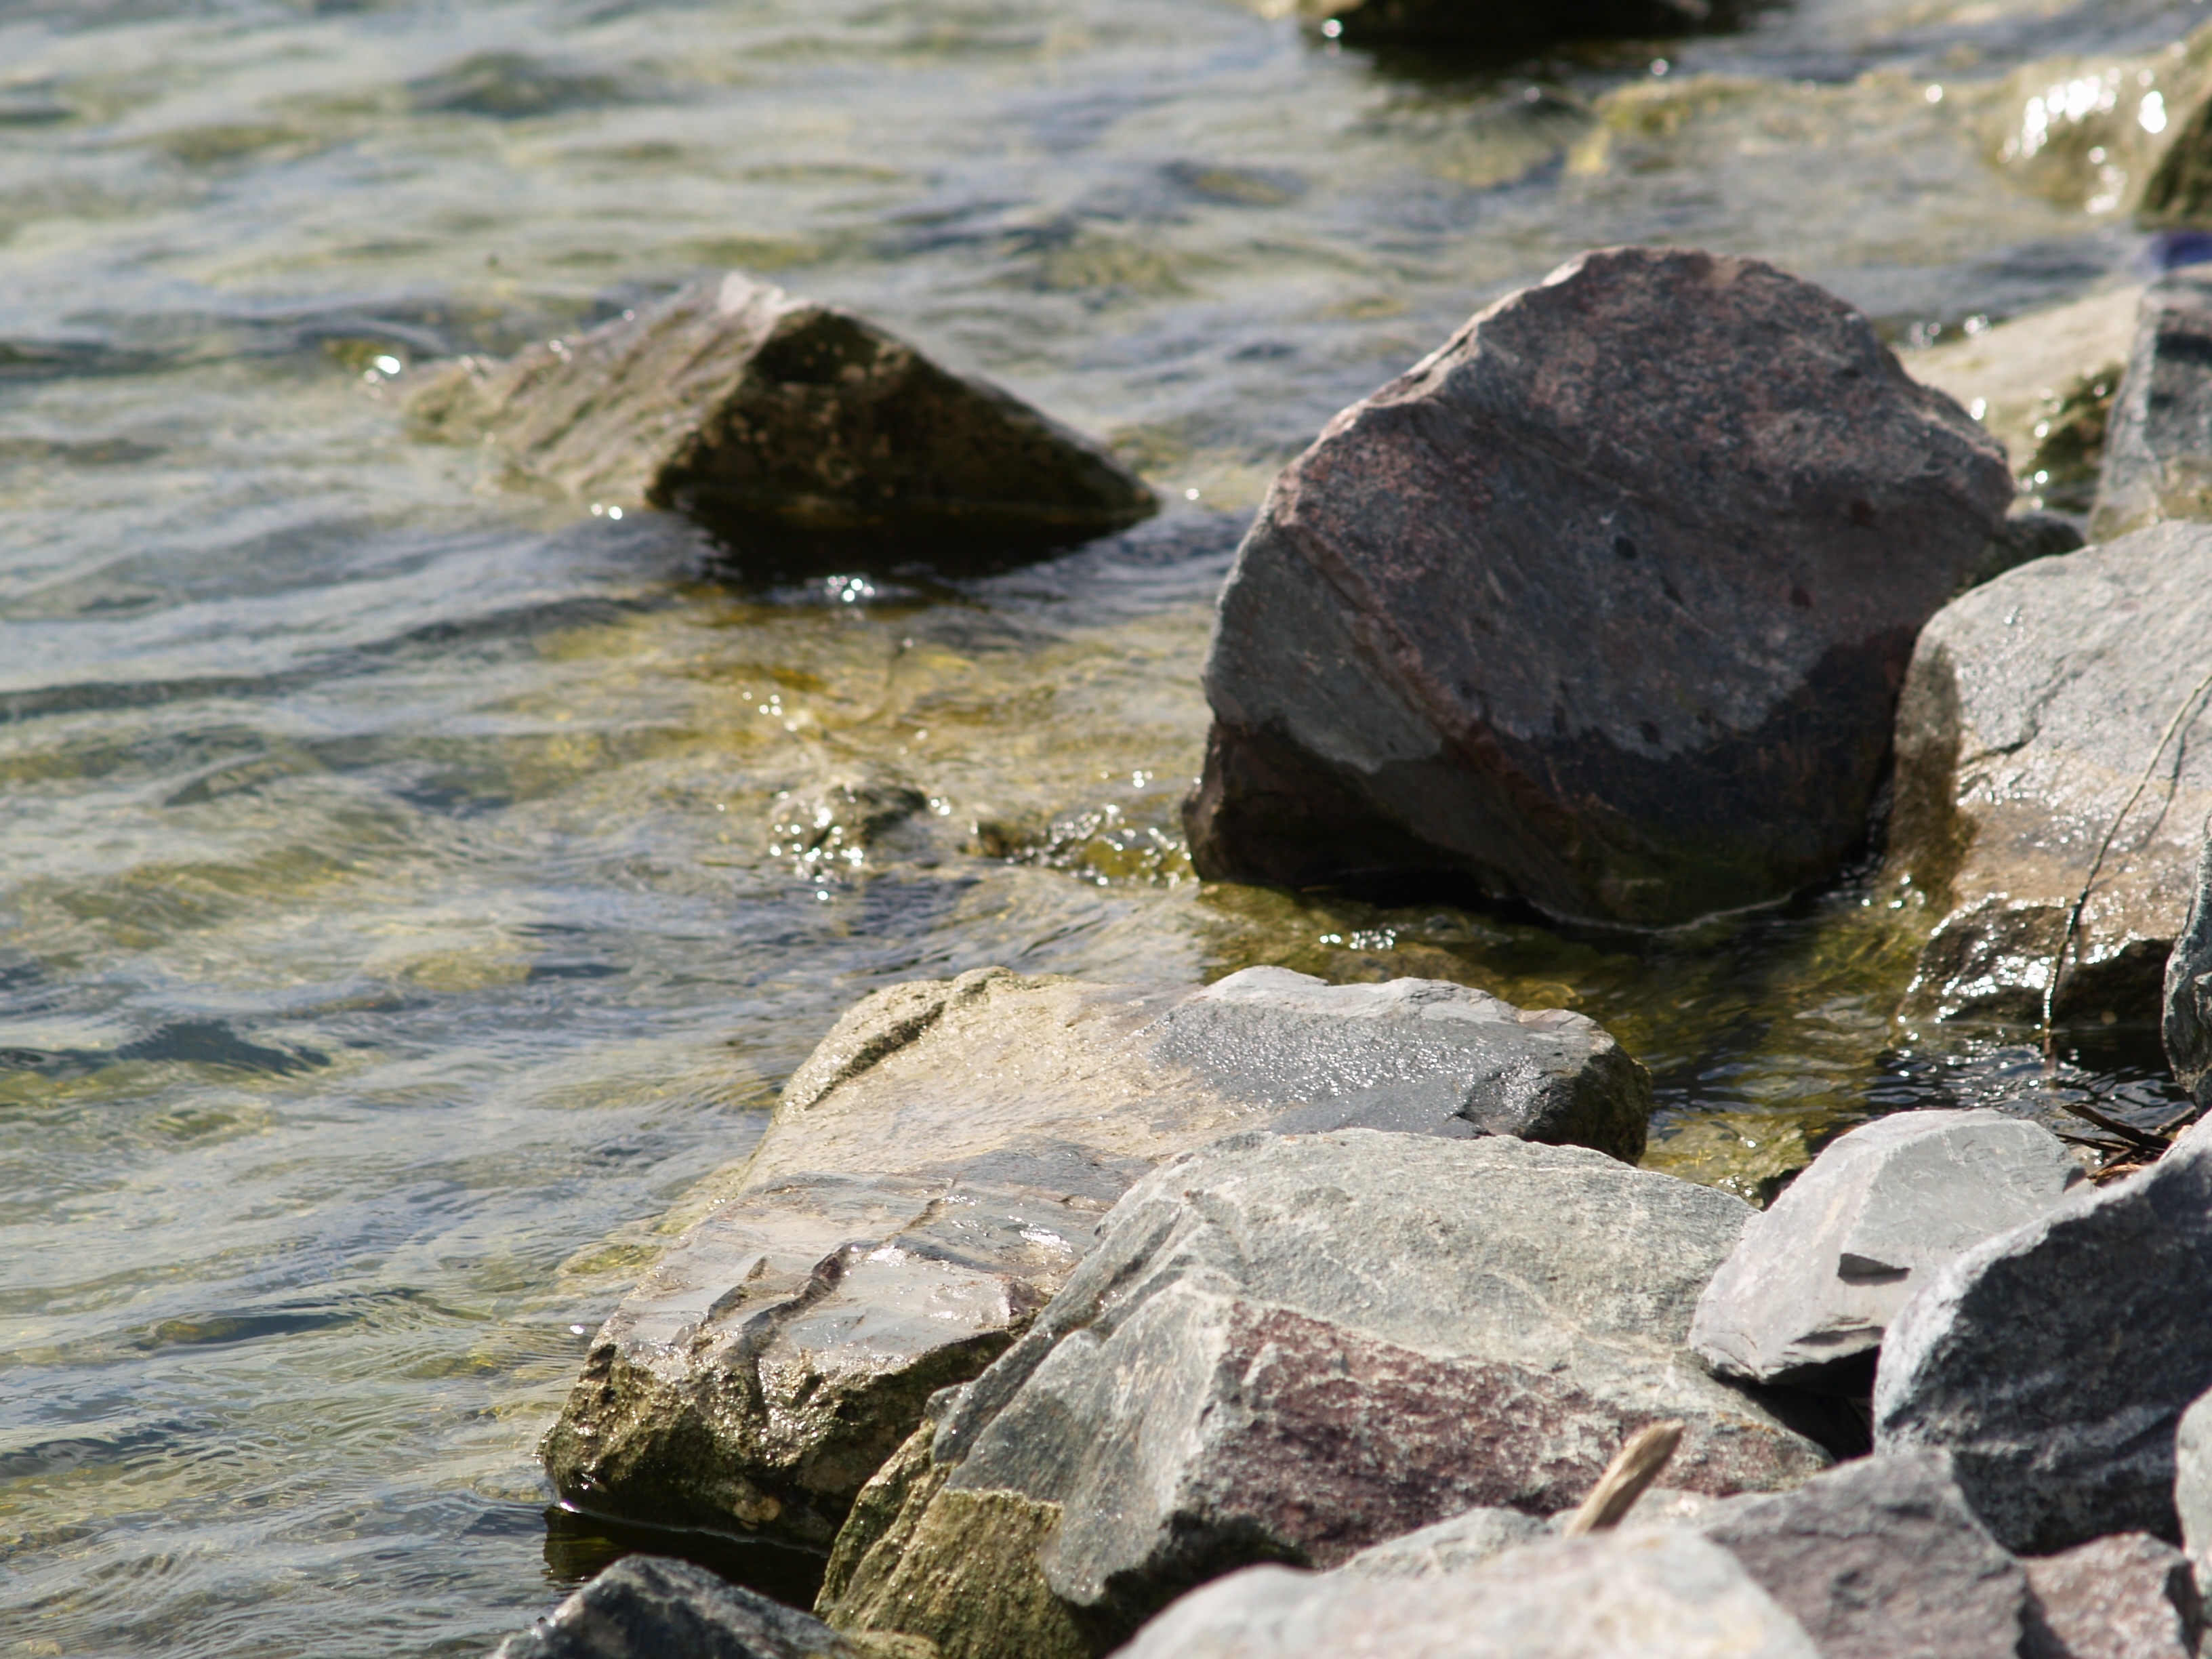
beach, landscape, sea, coast, water, nature, outdoor, rock, ocean, mountain, shore, wave, lake, river, stone, summer, stream, tranquil, peaceful, natural, rapid, blue, material, body of water, rocks, geology, boulder, scene, tide pool